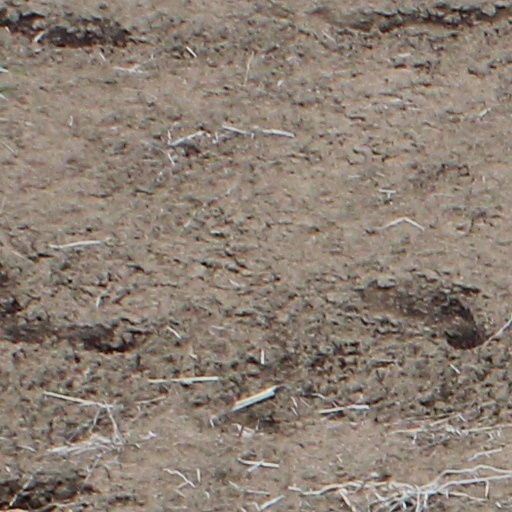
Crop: wheat